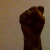
The image shows a hand gesture representing the letter 'S' in Indian Sign Language.